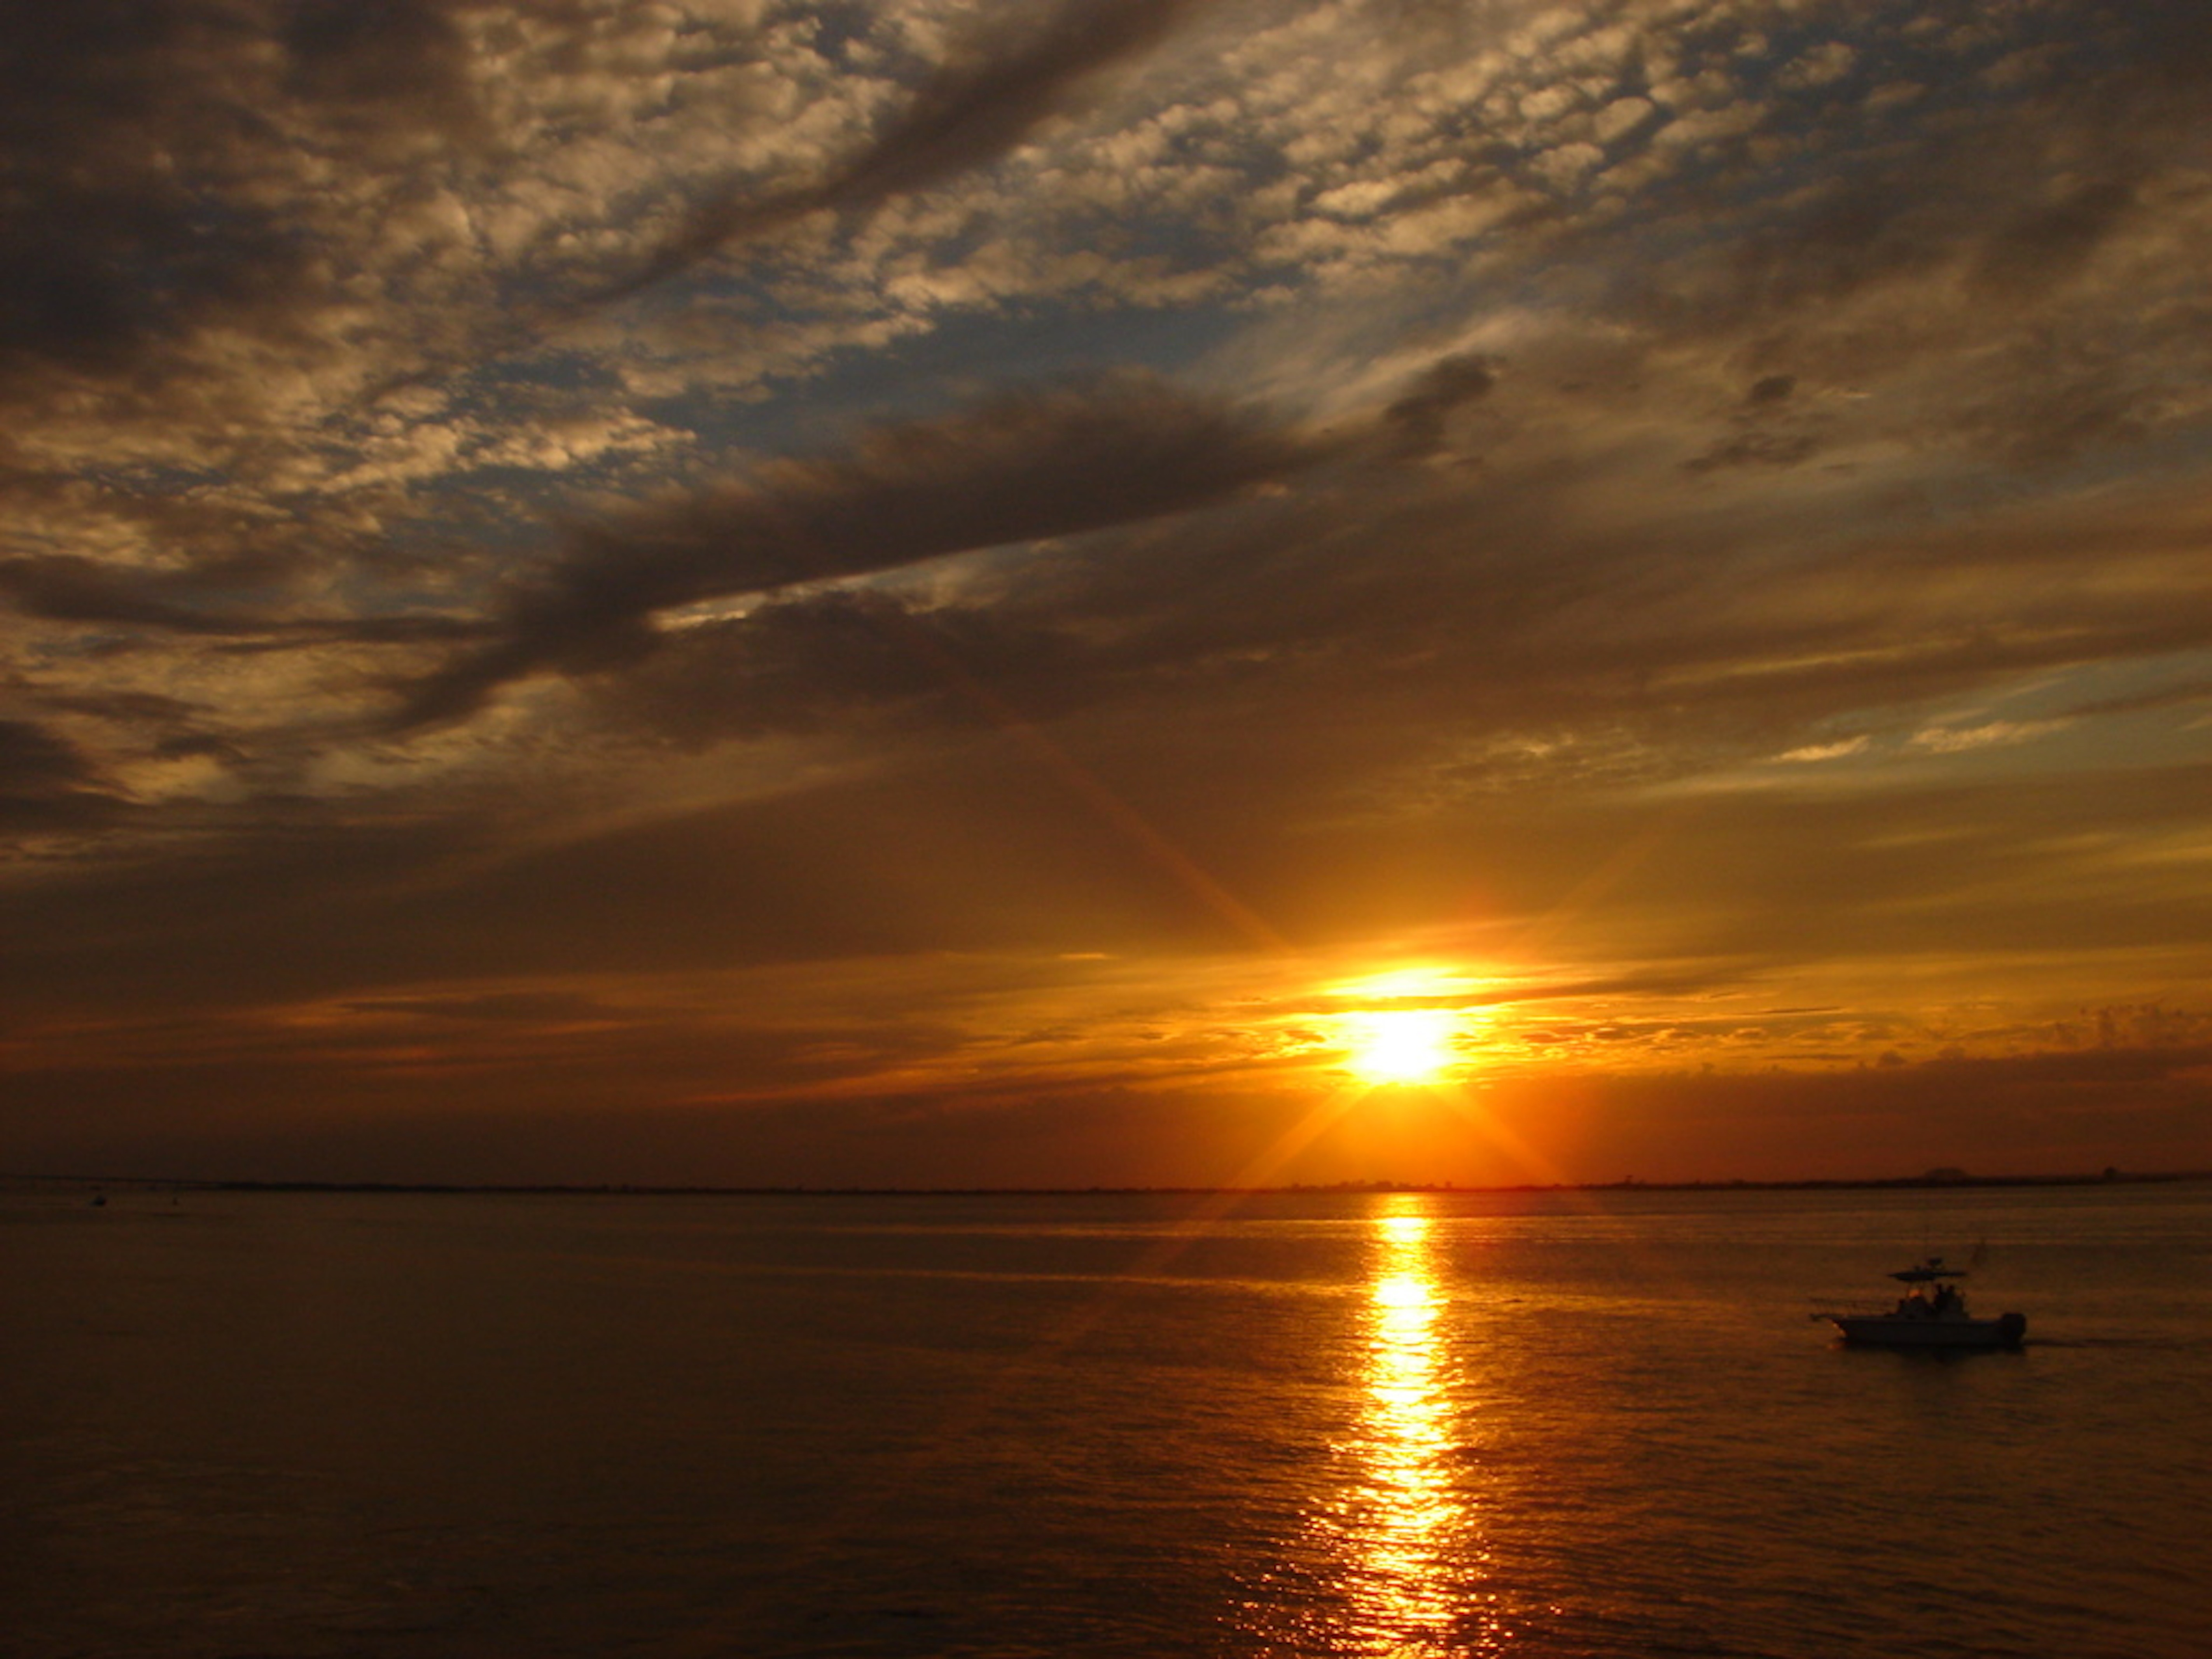
sea, nature, ocean, horizon, cloud, sky, sun, sunrise, sunset, sunlight, morning, view, dawn, dusk, evening, orange, colorful, clouds, gold, beauty, beautiful, pretty, vibrant, afterglow, red sky at morning